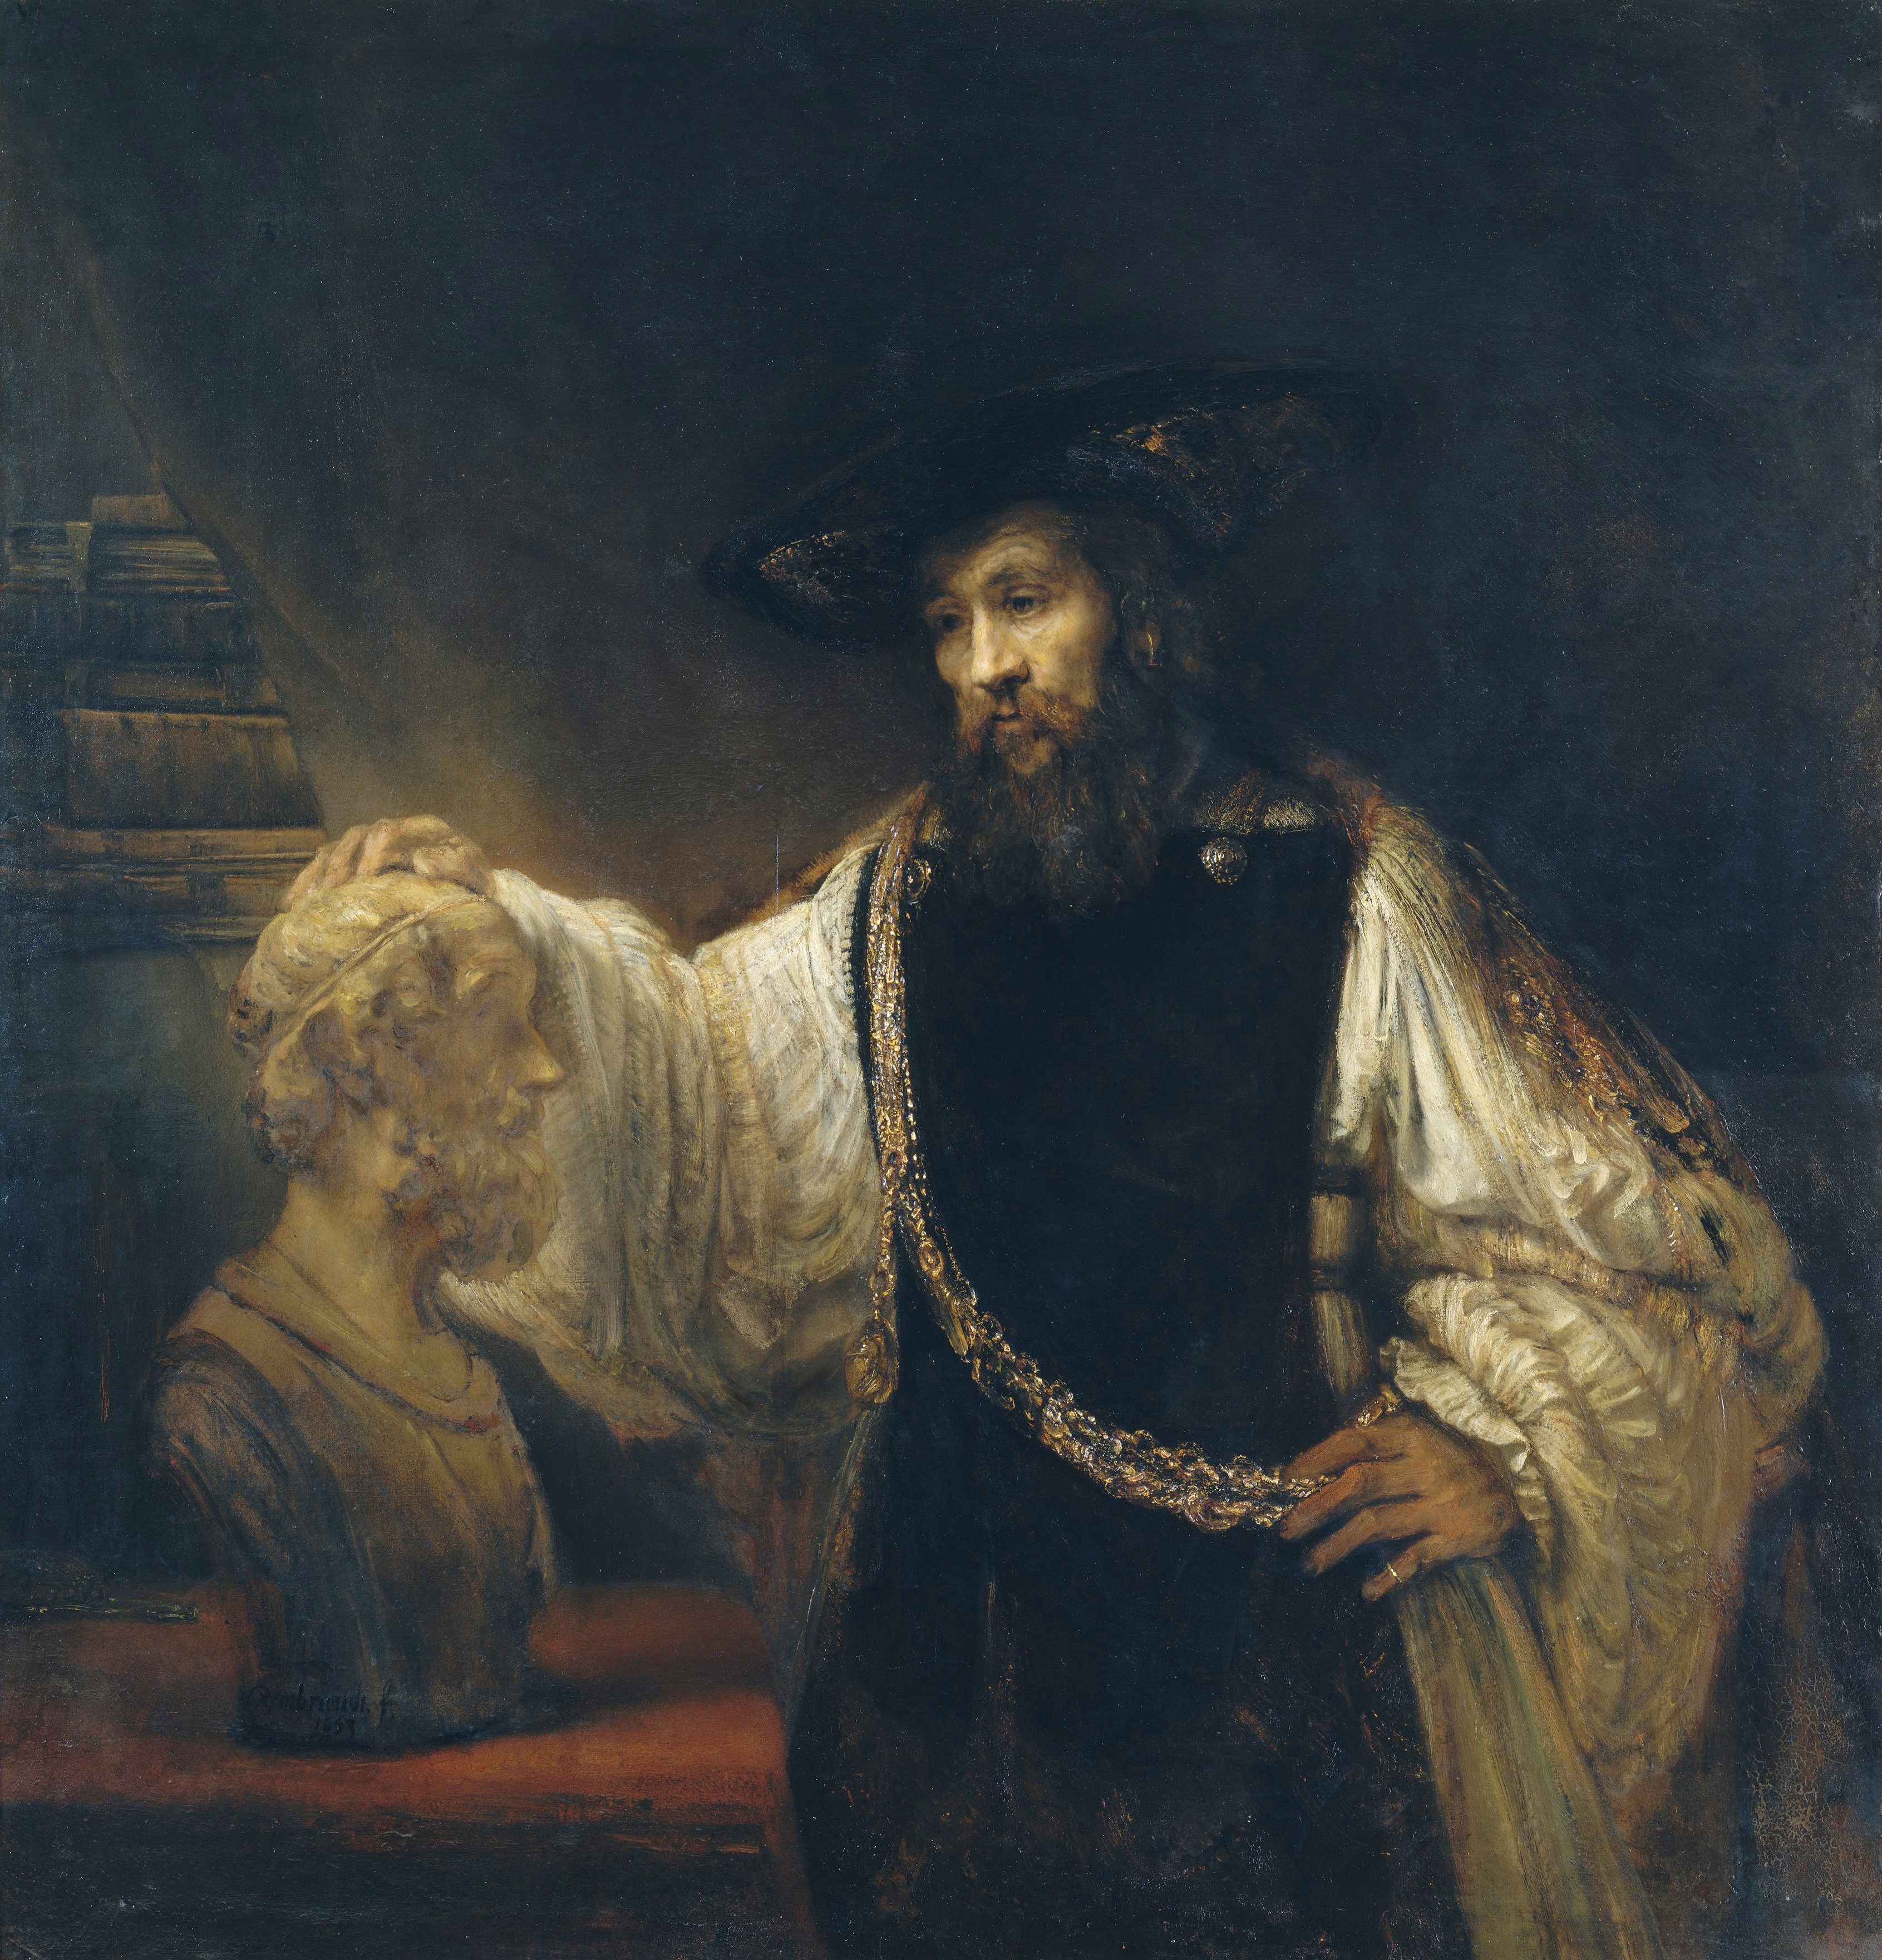
portrait, artistic, painting, art, bust, rembrandt, mythology, artistry, oil on canvas, aristotle